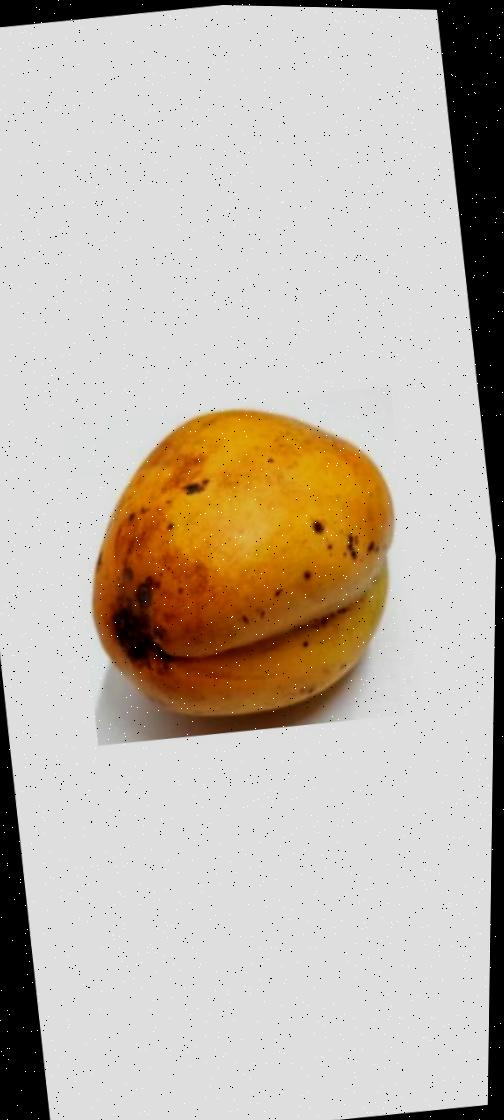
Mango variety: Bari-11